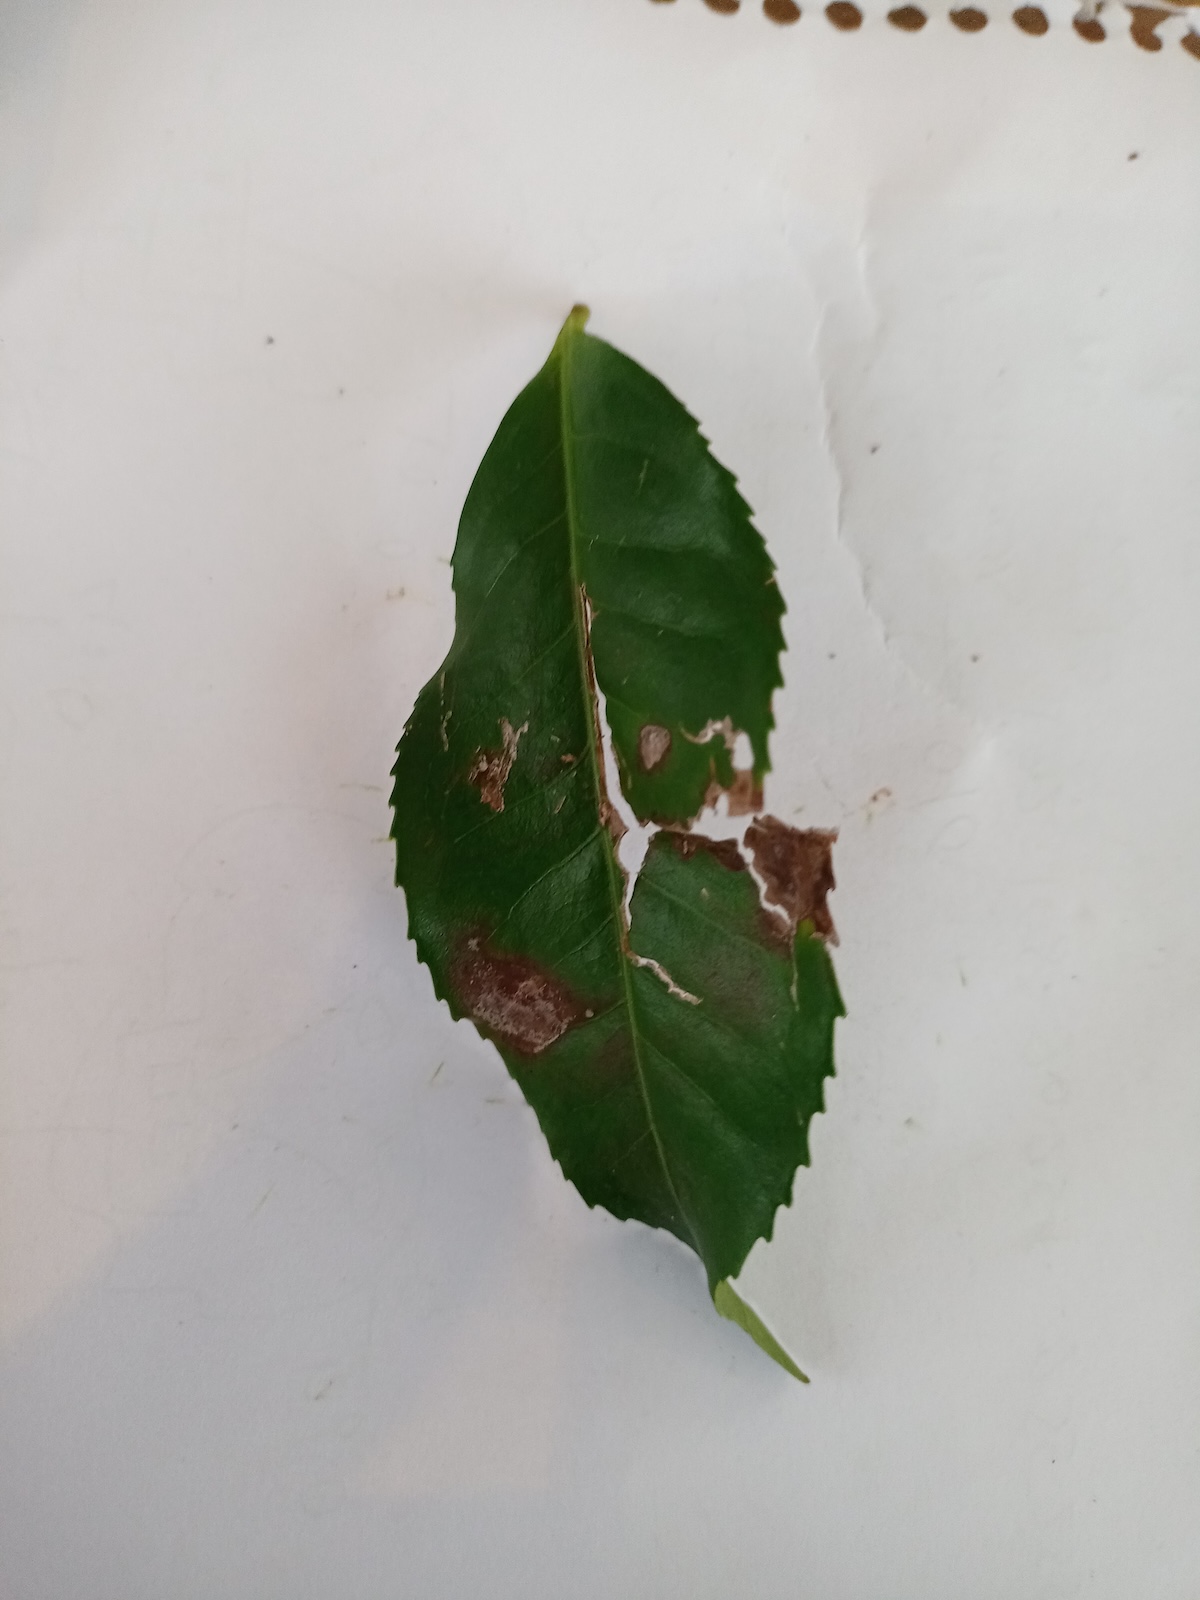
Label: Gray Blight